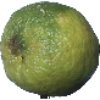
Label: limes